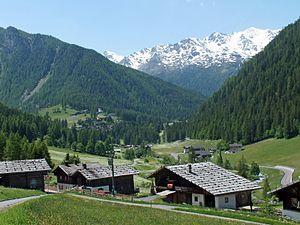
Ultimo est une commune italienne d'environ 2 900 habitants située dans la province autonome de Bolzano dans la région du Trentin-Haut-Adige dans le nord-est de l'Italie.